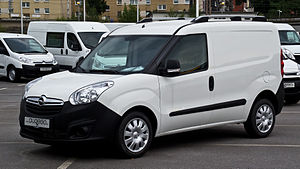
Fiat Doblò / Doblò (type 263, 2010−)
Fiat Doblò er et leisure activity vehicle fra Fiat bygget siden sommeren 2000 af bilfabrikanten Tofaş i Bursa, Tyrkiet samt af Karsan. Bilen findes siden 2011 også som ladvogn. Varebilsudgaven Doblò Cargo blev i 2006 og 2011 valgt til Van of the Year.